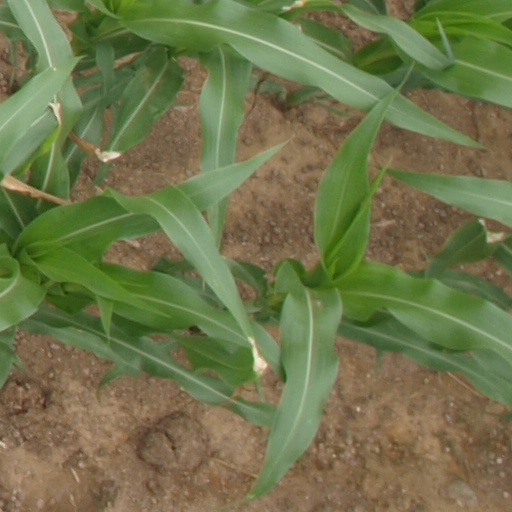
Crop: maize; corn